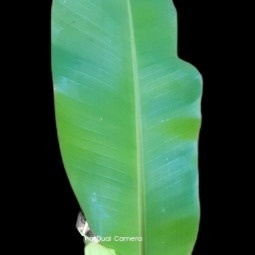
Label: Healthy